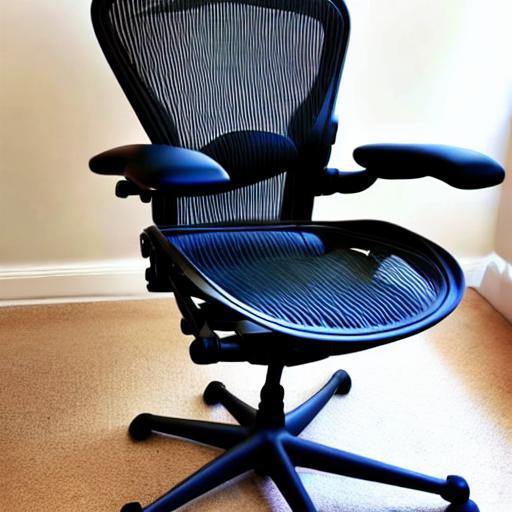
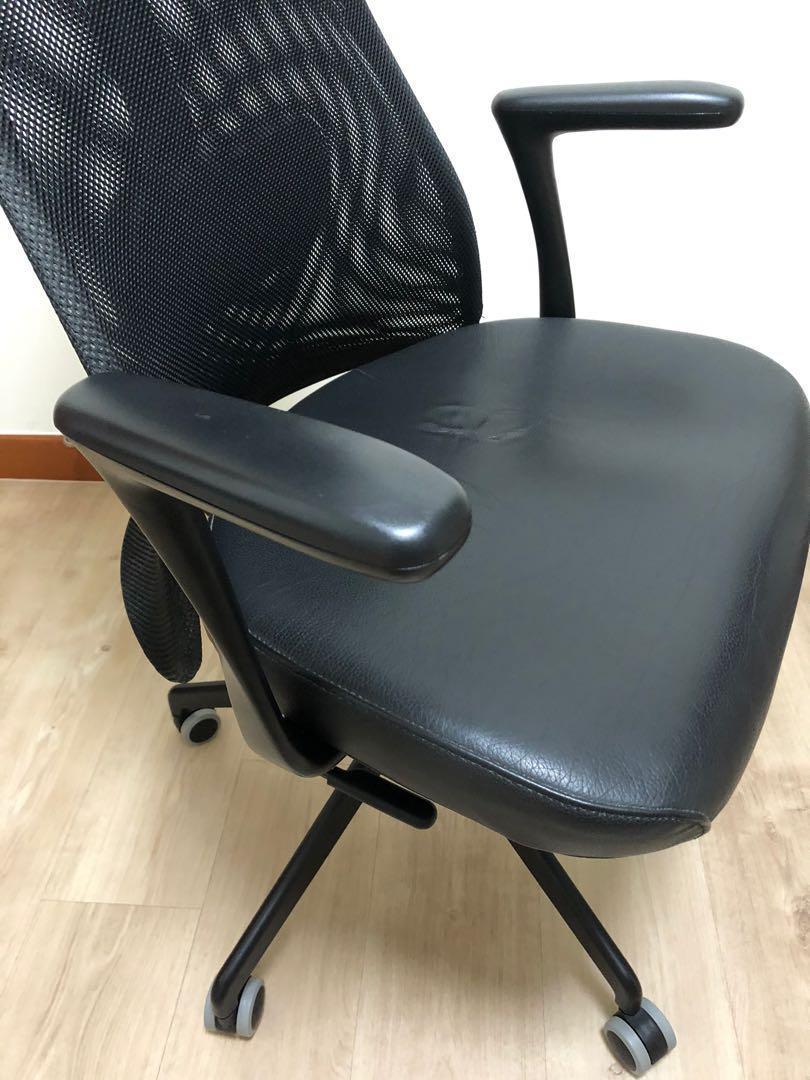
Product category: items_chair
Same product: no